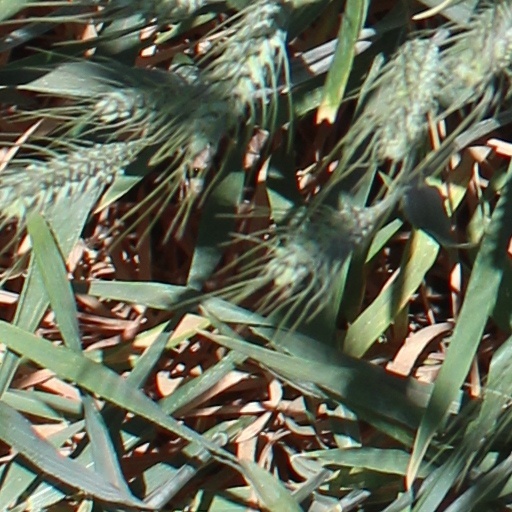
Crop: wheat